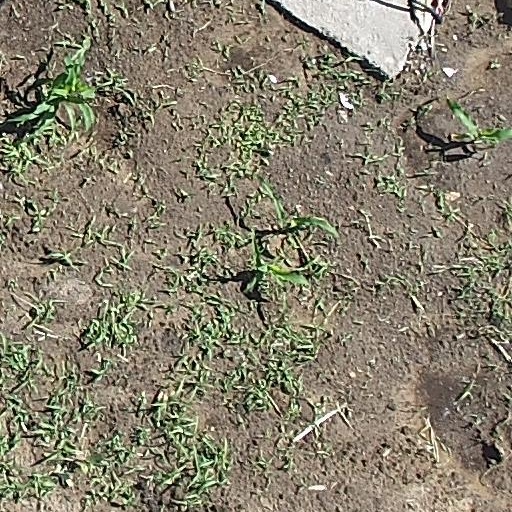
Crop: maize; corn